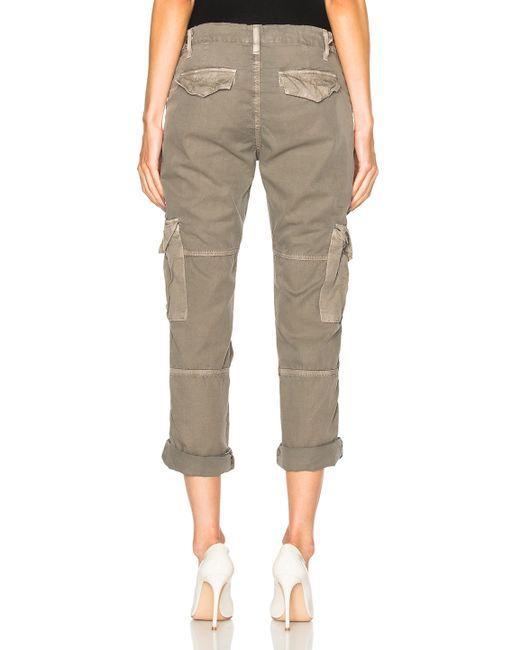
Senffarbene Slim Fit Jogger für Damen